Second Silesian War

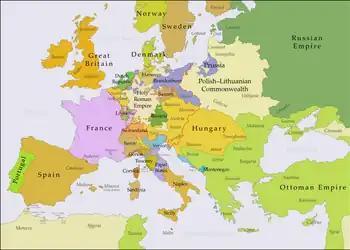

The First and Second Silesian Wars have been described as campaigns within one continuous War of the Austrian Succession. Partly for this reason, contemporaries and later historians have consistently viewed the Second Silesian War's conclusion as a victory for Prussia, which defended its seizure of Silesia. Prussia's intervention in Bohemia also seriously impeded the Austrian war effort against France. However, by making another separate peace while the French continued to fight the wider War of the Austrian Succession, Frederick damaged his own diplomatic credibility. The Treaty of Dresden also deepened Austria and Saxony's hostility toward Prussia, leading them into the anti-Prussian alliance that would spark the Third Silesian War in the following decade.